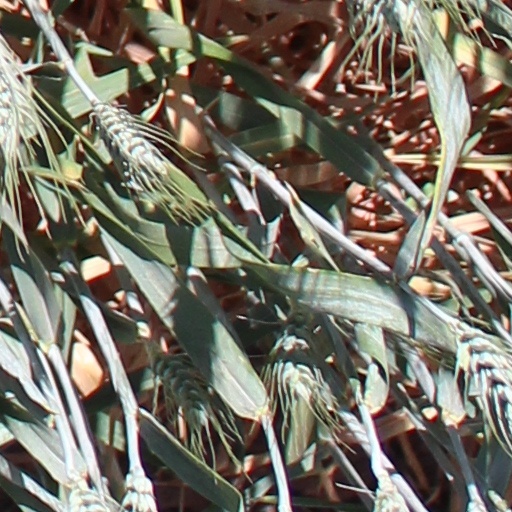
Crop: wheat